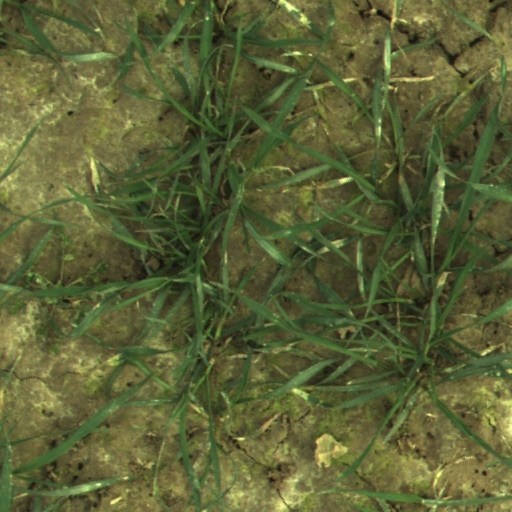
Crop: wheat